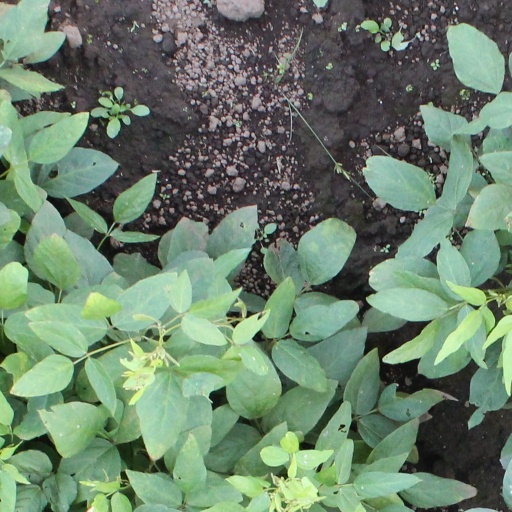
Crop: soybean